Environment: real
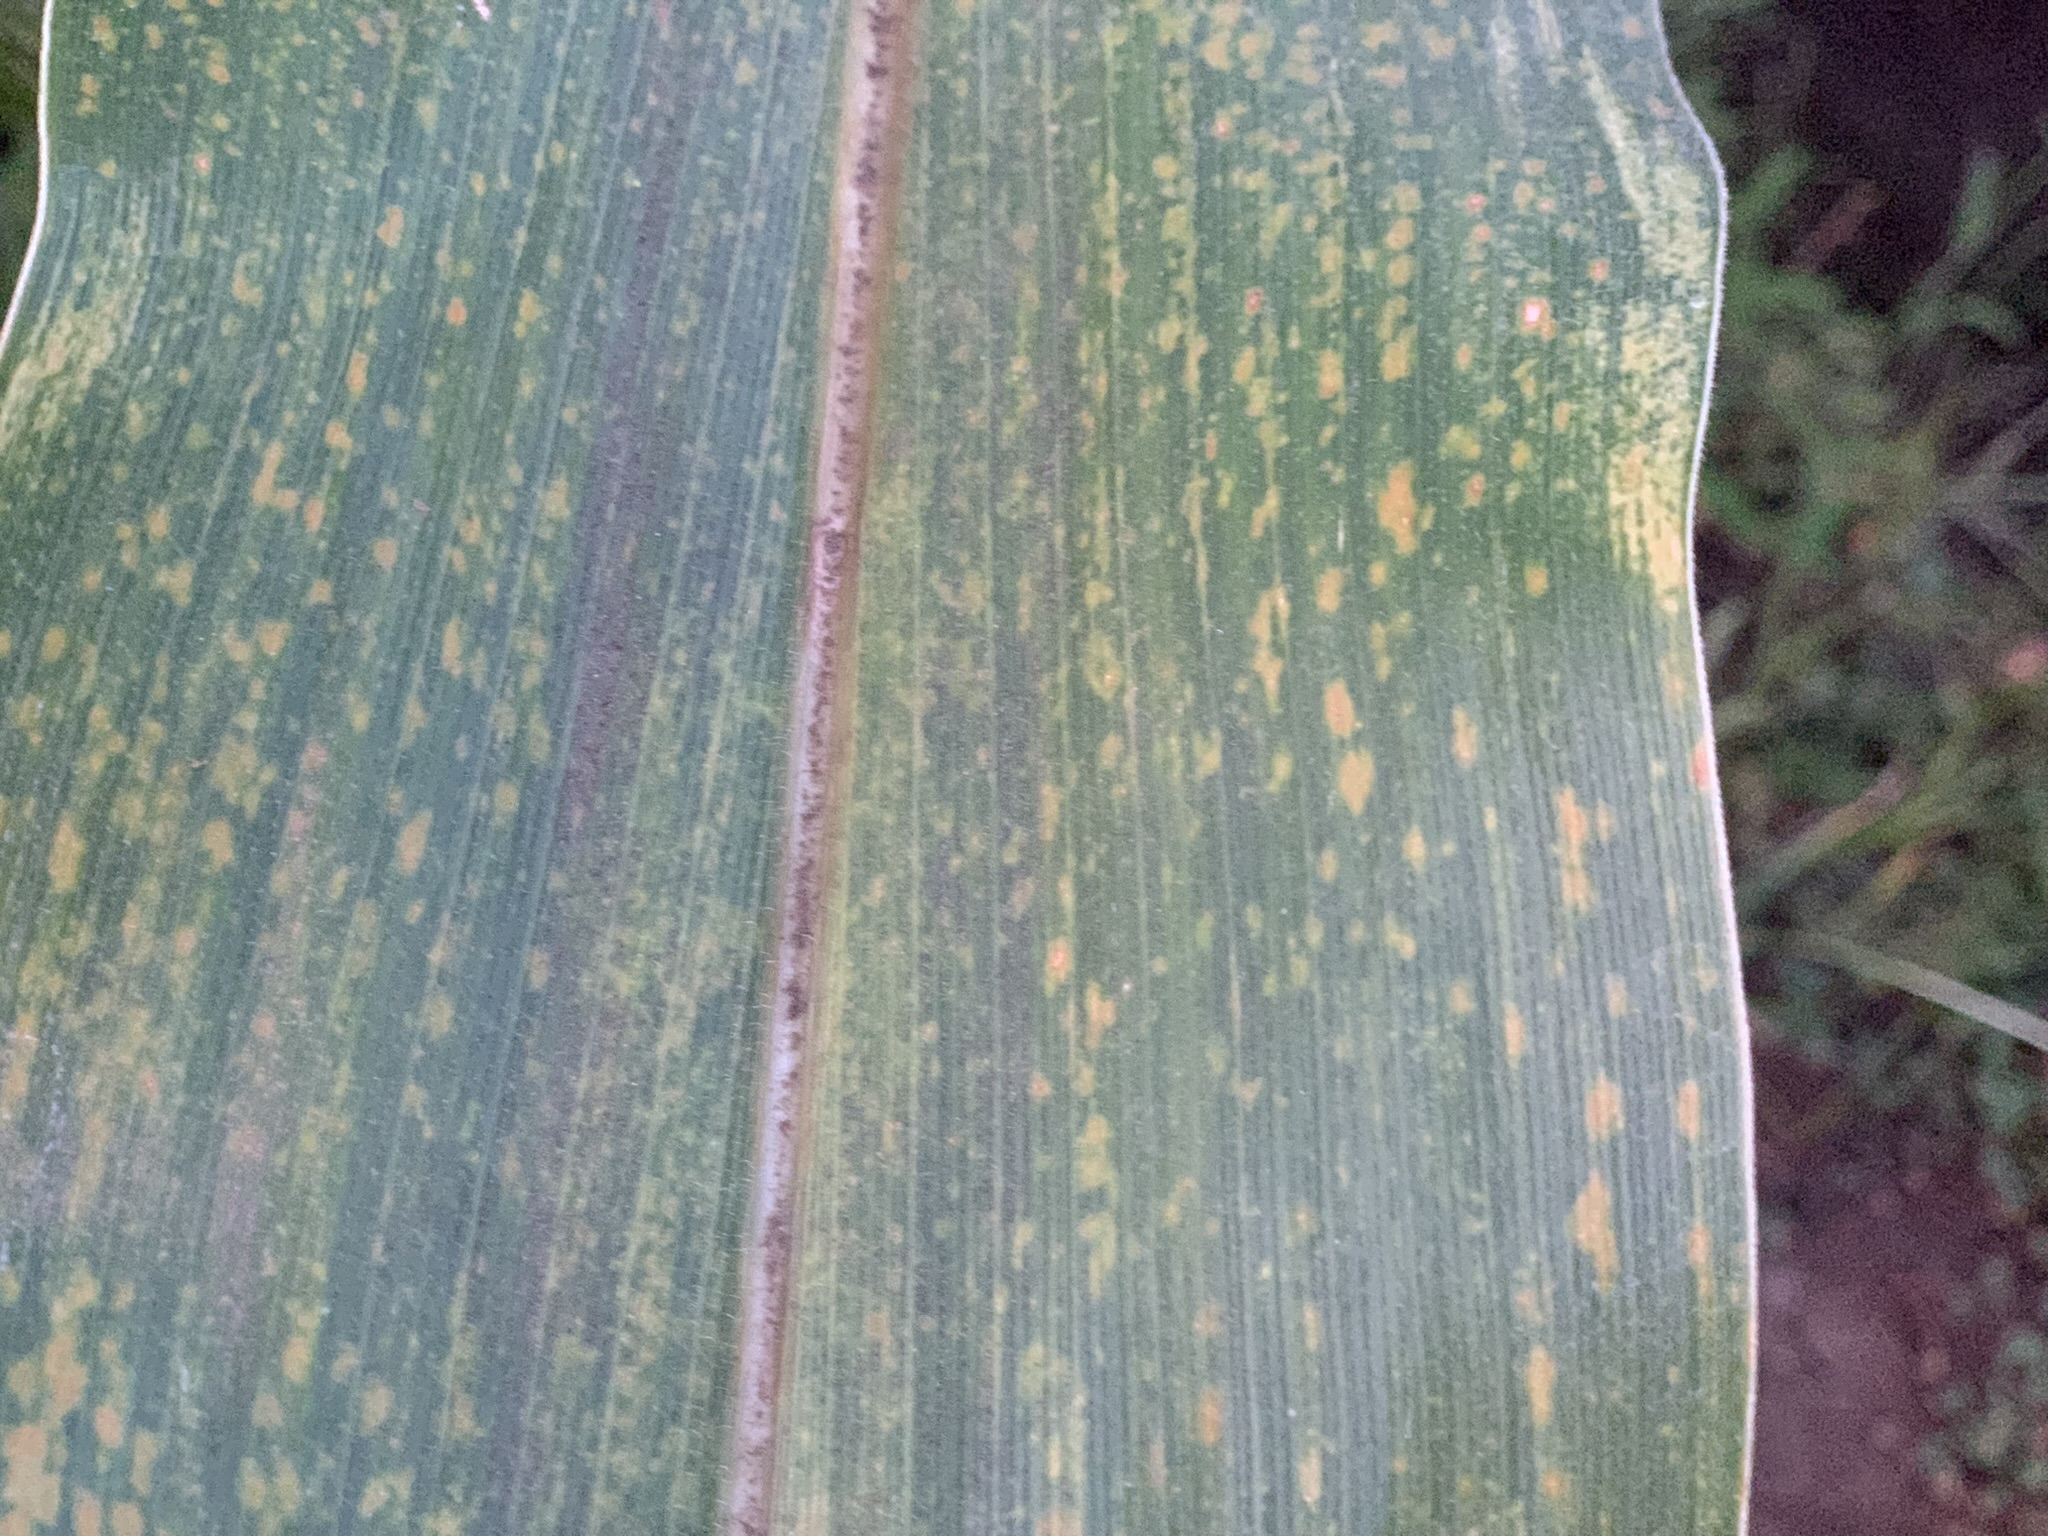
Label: lethal_necrosis